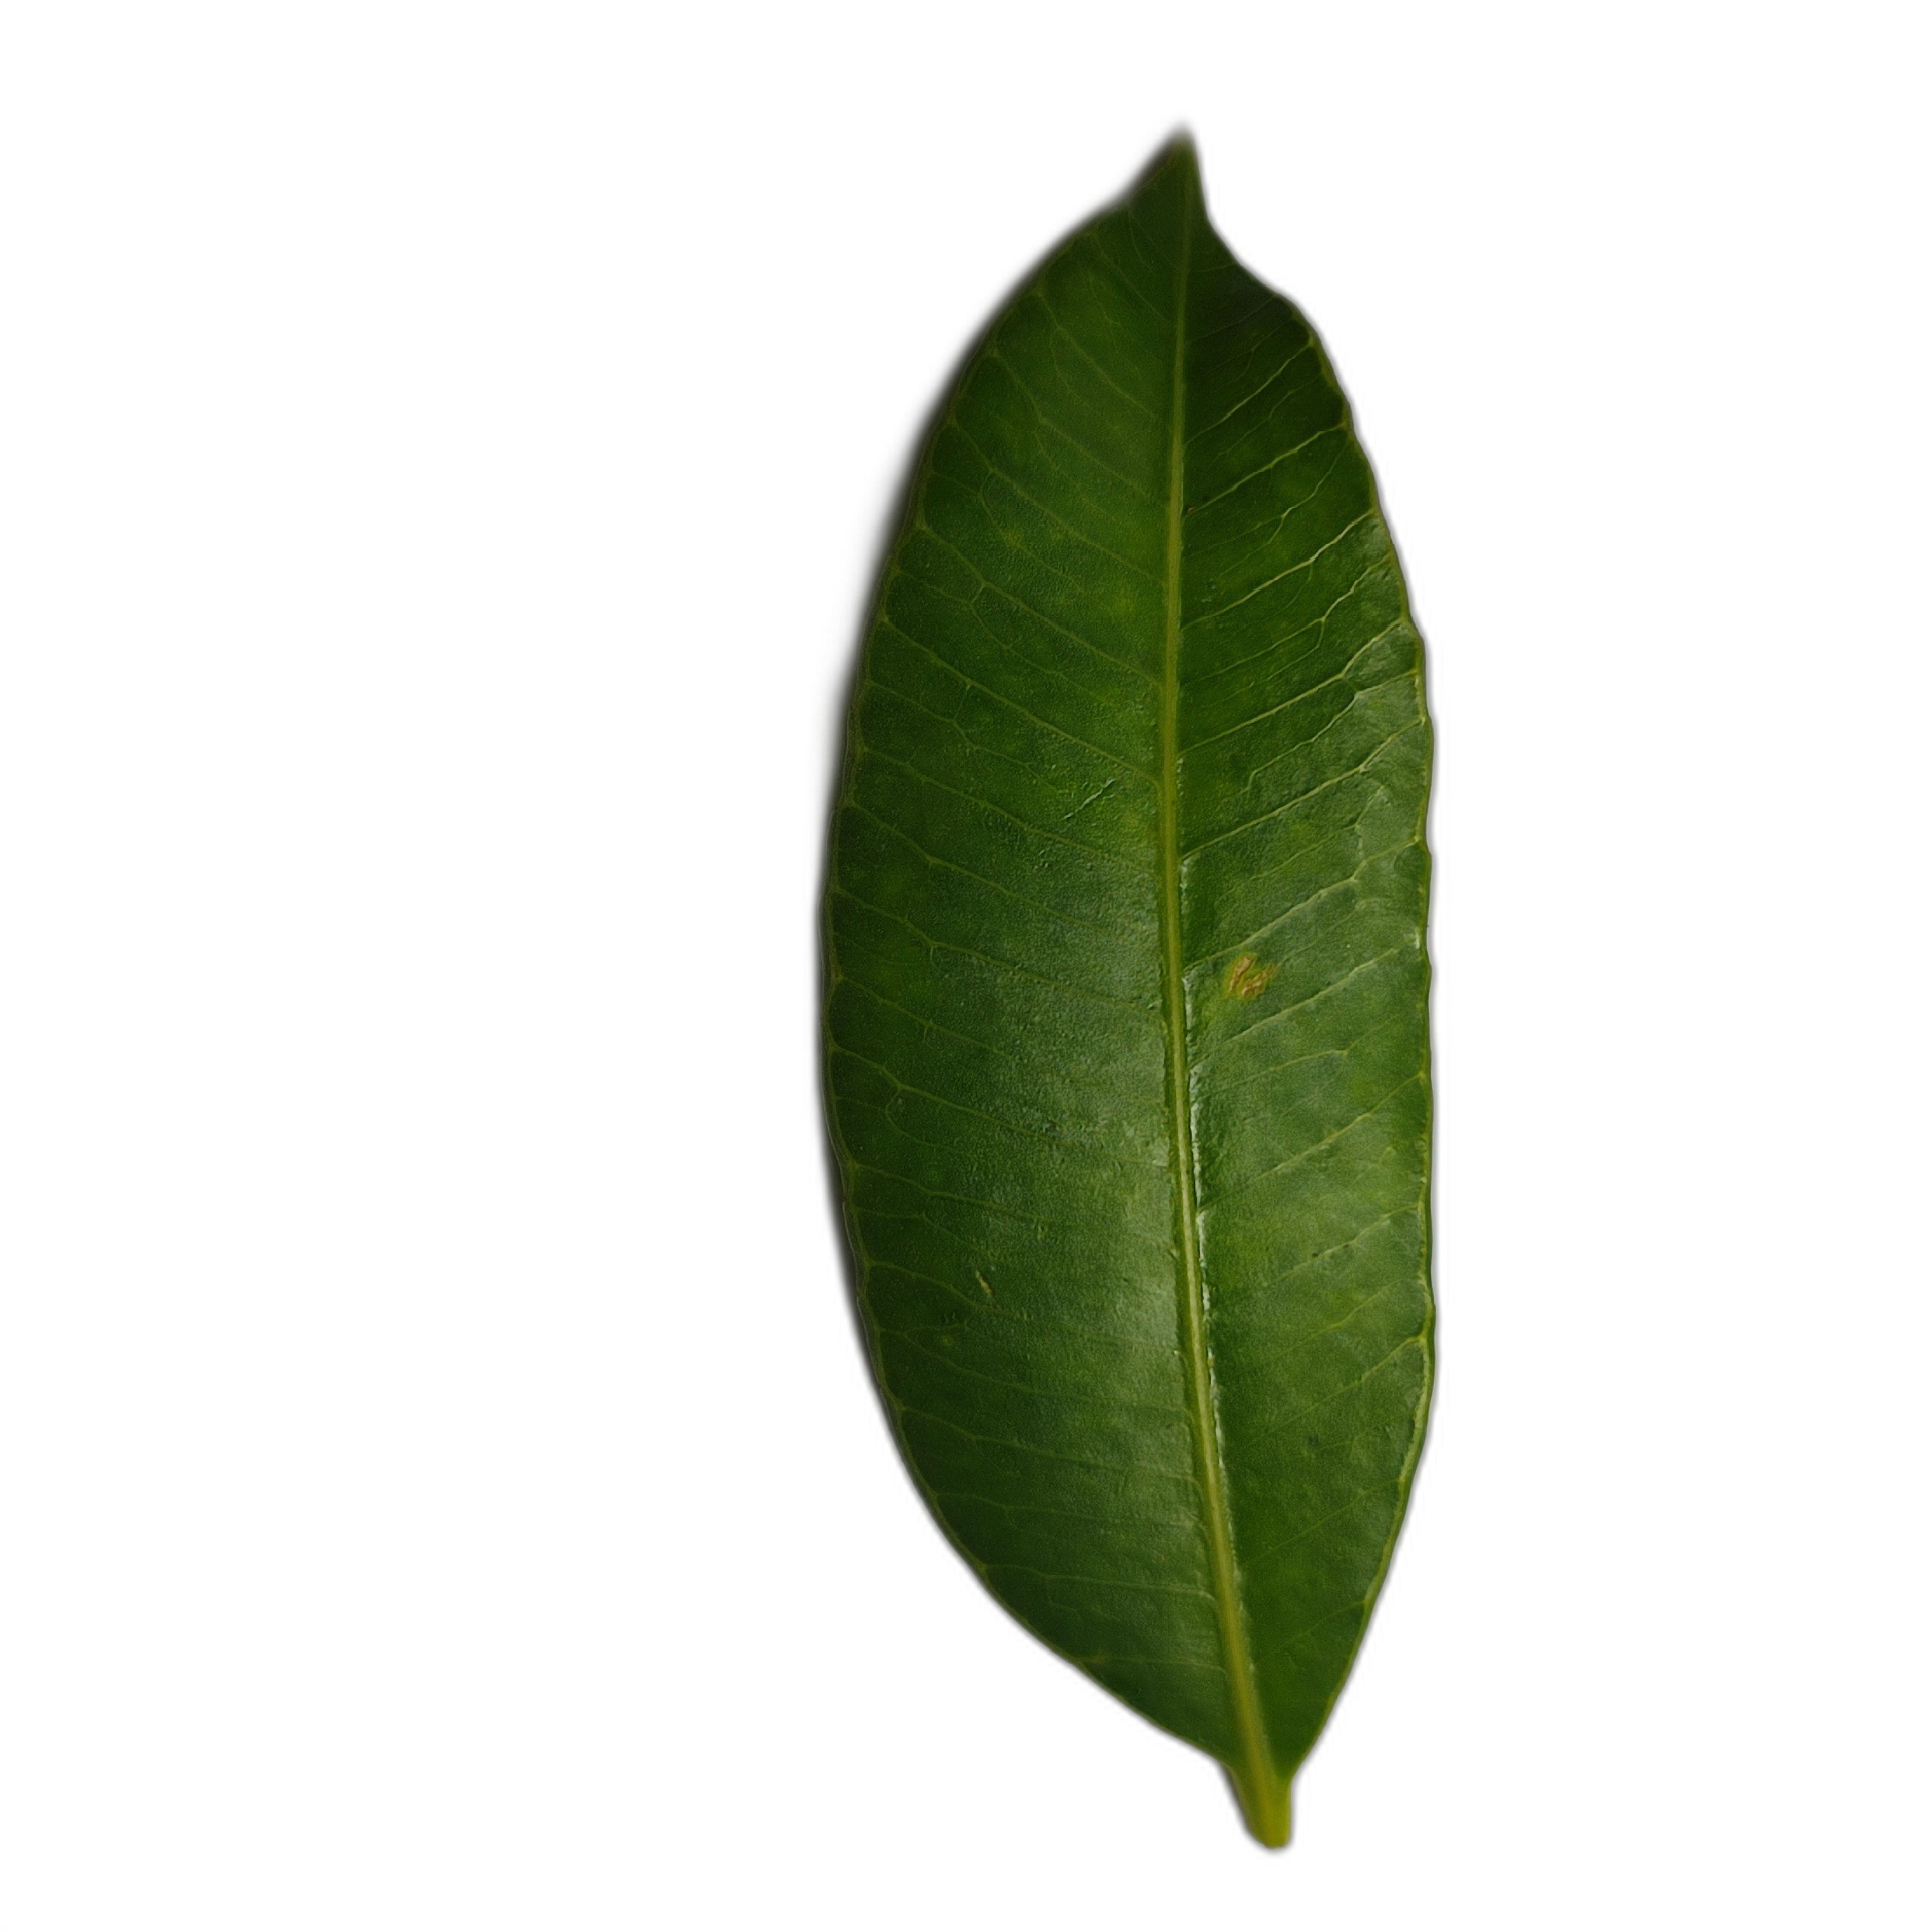
Label: healthy